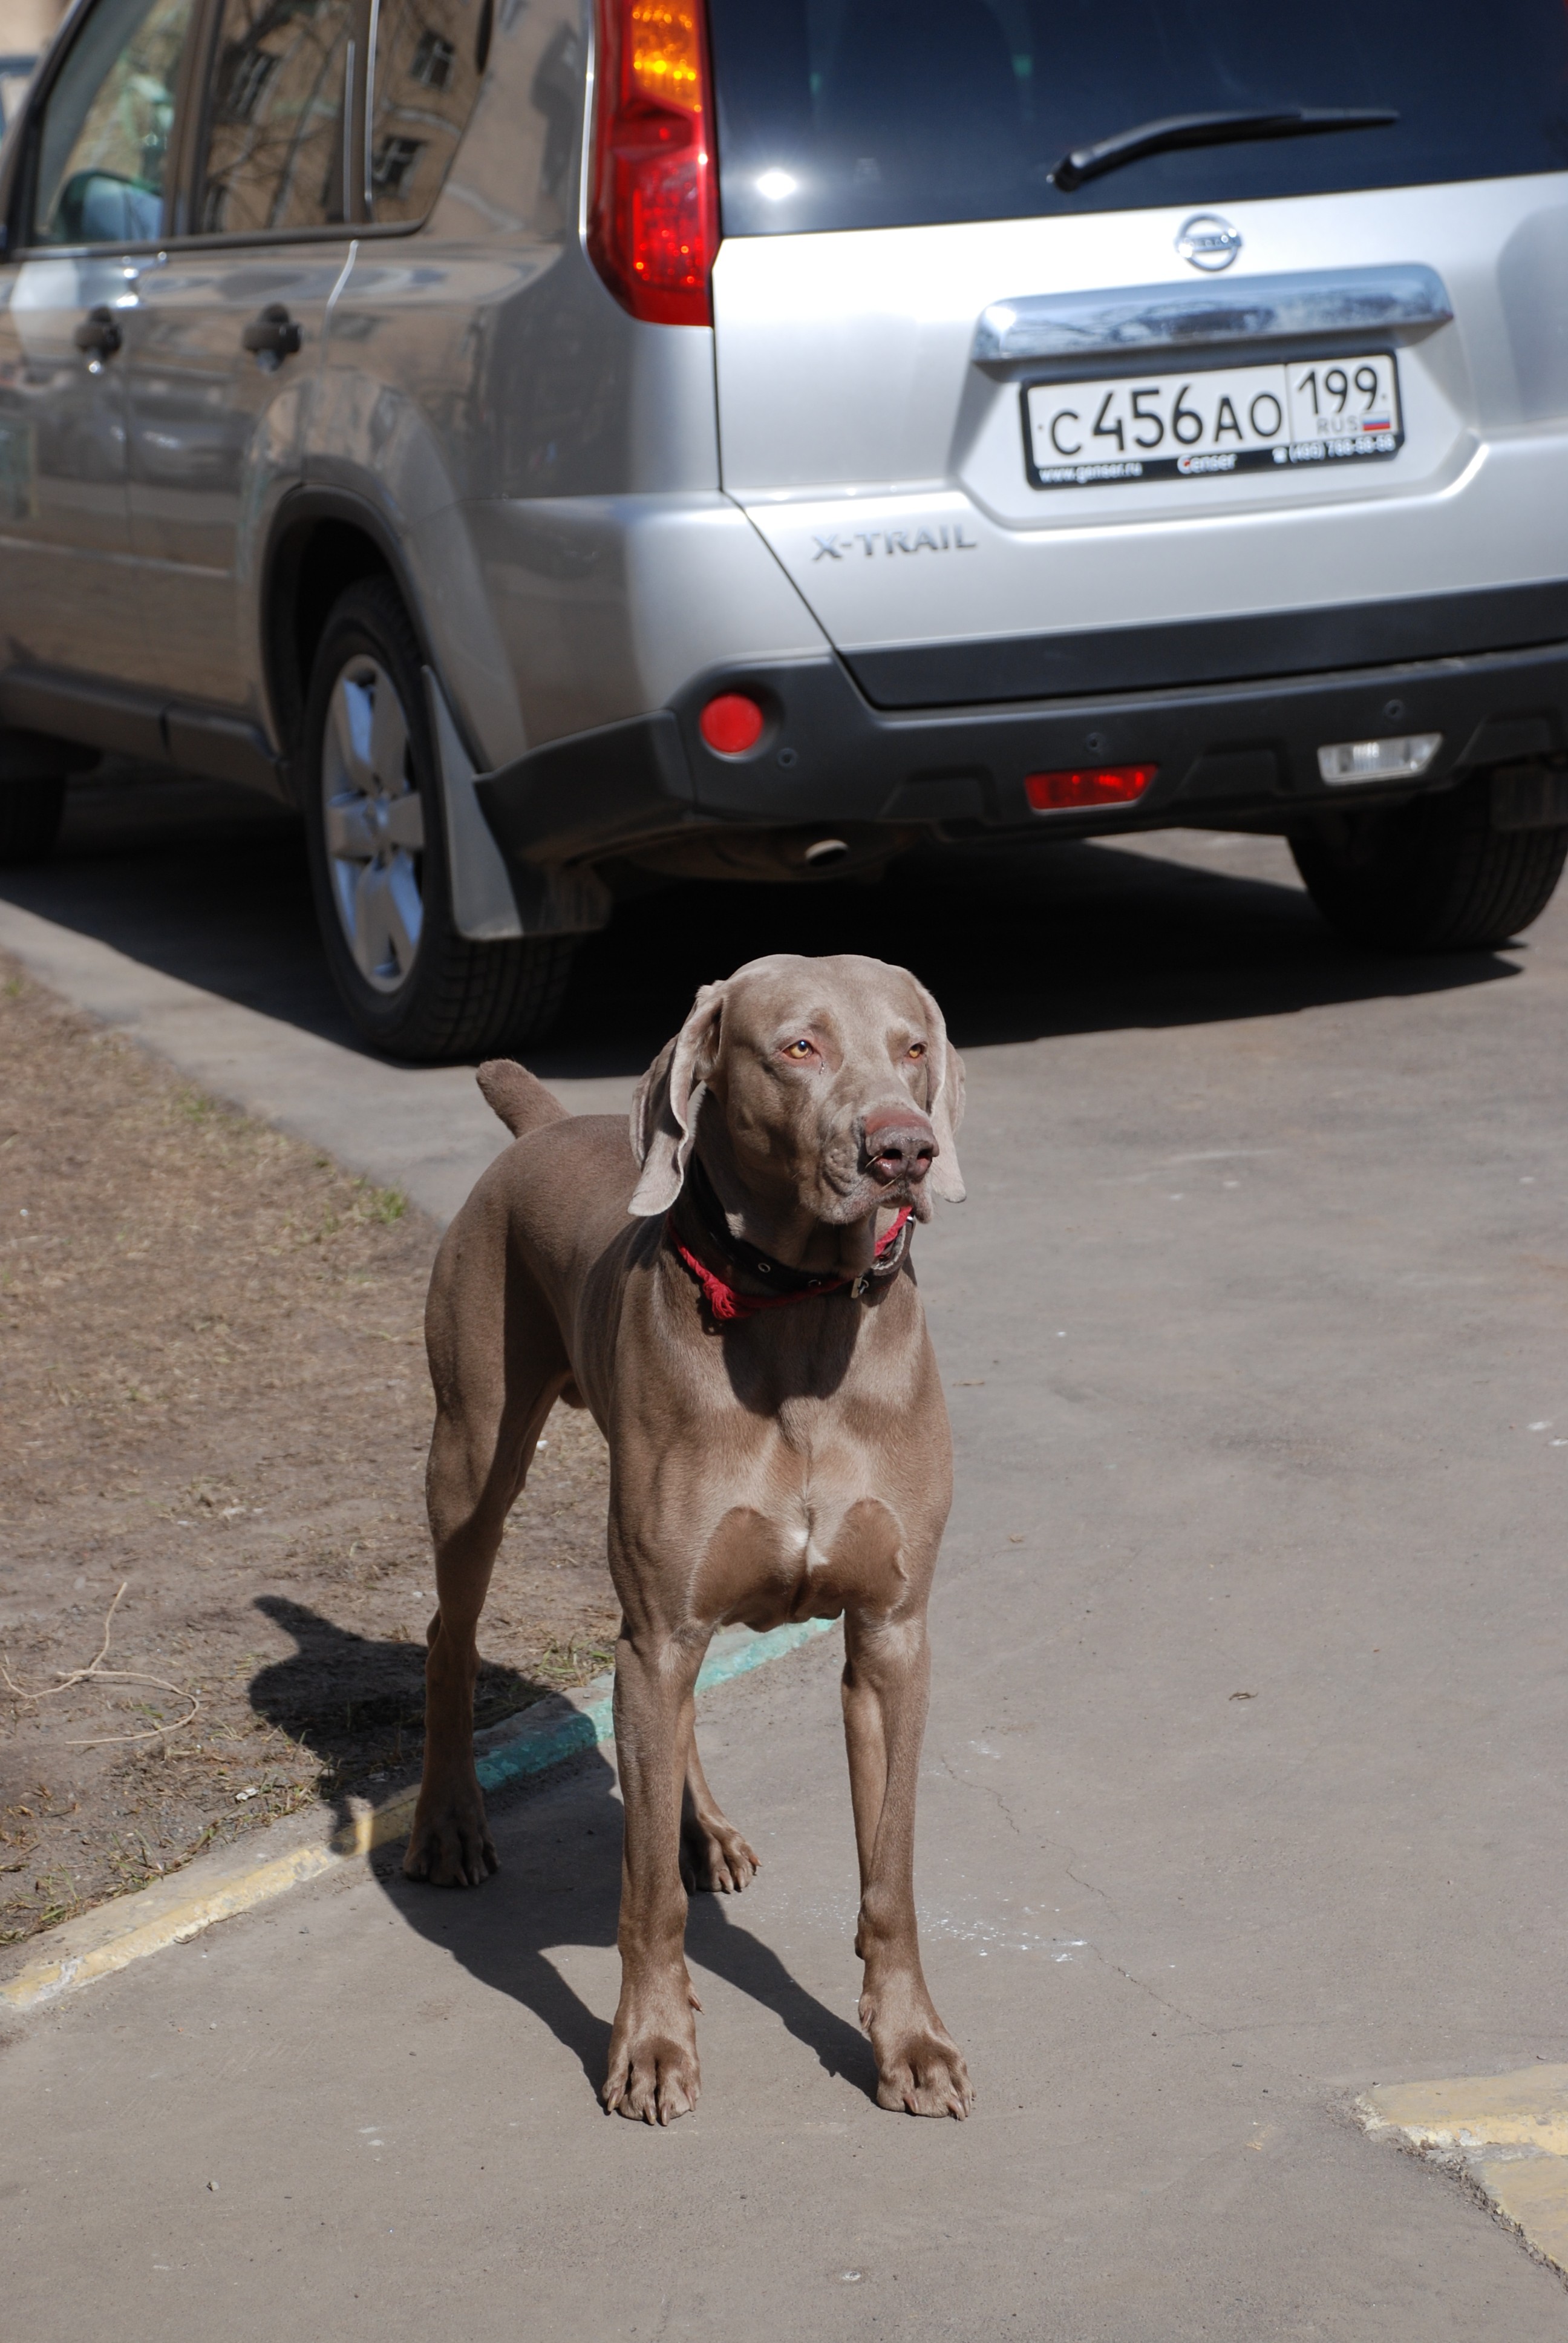
car, dog, animal, pet, vehicle, pets, dogs, animals, moscow, streetdogs, automobile make, dog like mammal